Abhaya Subba

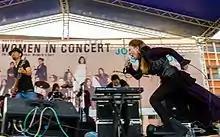
Abhaya and the Steam Injuns Live at Women in Concert

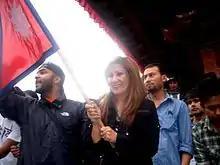
Abhaya during a local protest program, along with Shreedeep rayamajhi (Activist)

In May 2011, Abhaya participated in "Nepal Unites via Facebook", an event organized to warn politicians about the statute drafting within the stipulated time frame, with musicians like Nima Rumba and Aani Tschoing Dolma.